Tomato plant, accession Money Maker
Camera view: tilt-top (135 deg); turntable rotation: 240 degrees
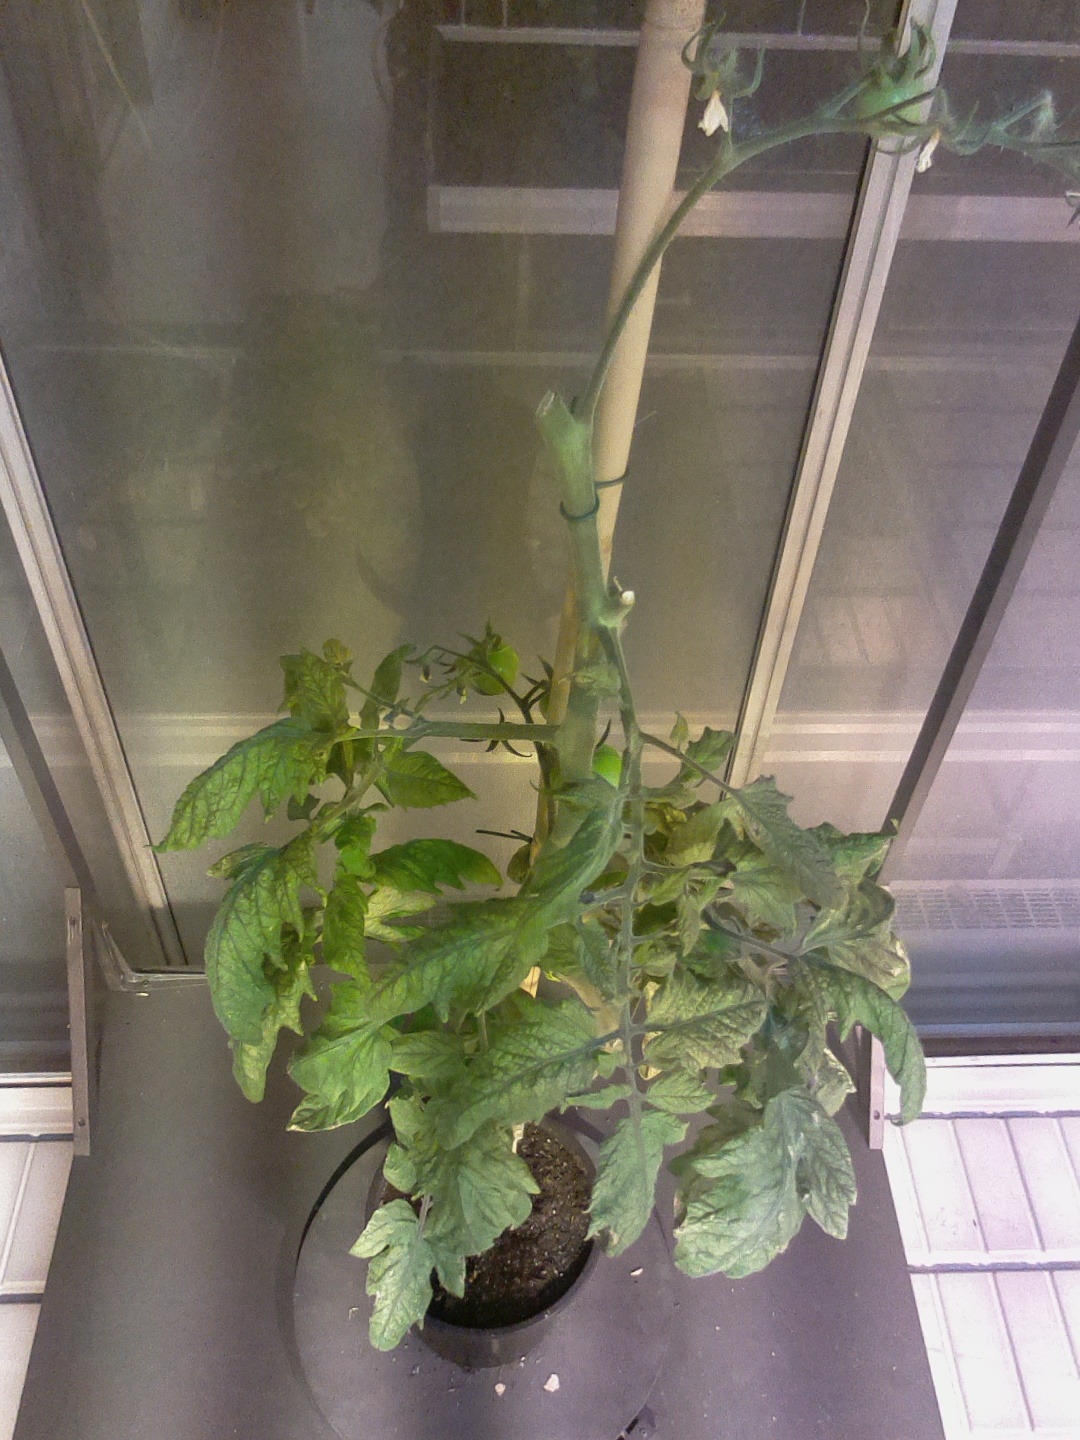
BBCH growth stage 75: 50%-60% of final fruit size